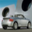
Label: automobile